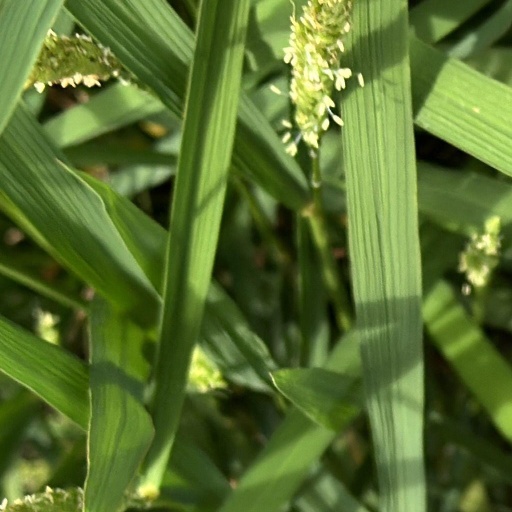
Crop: rice